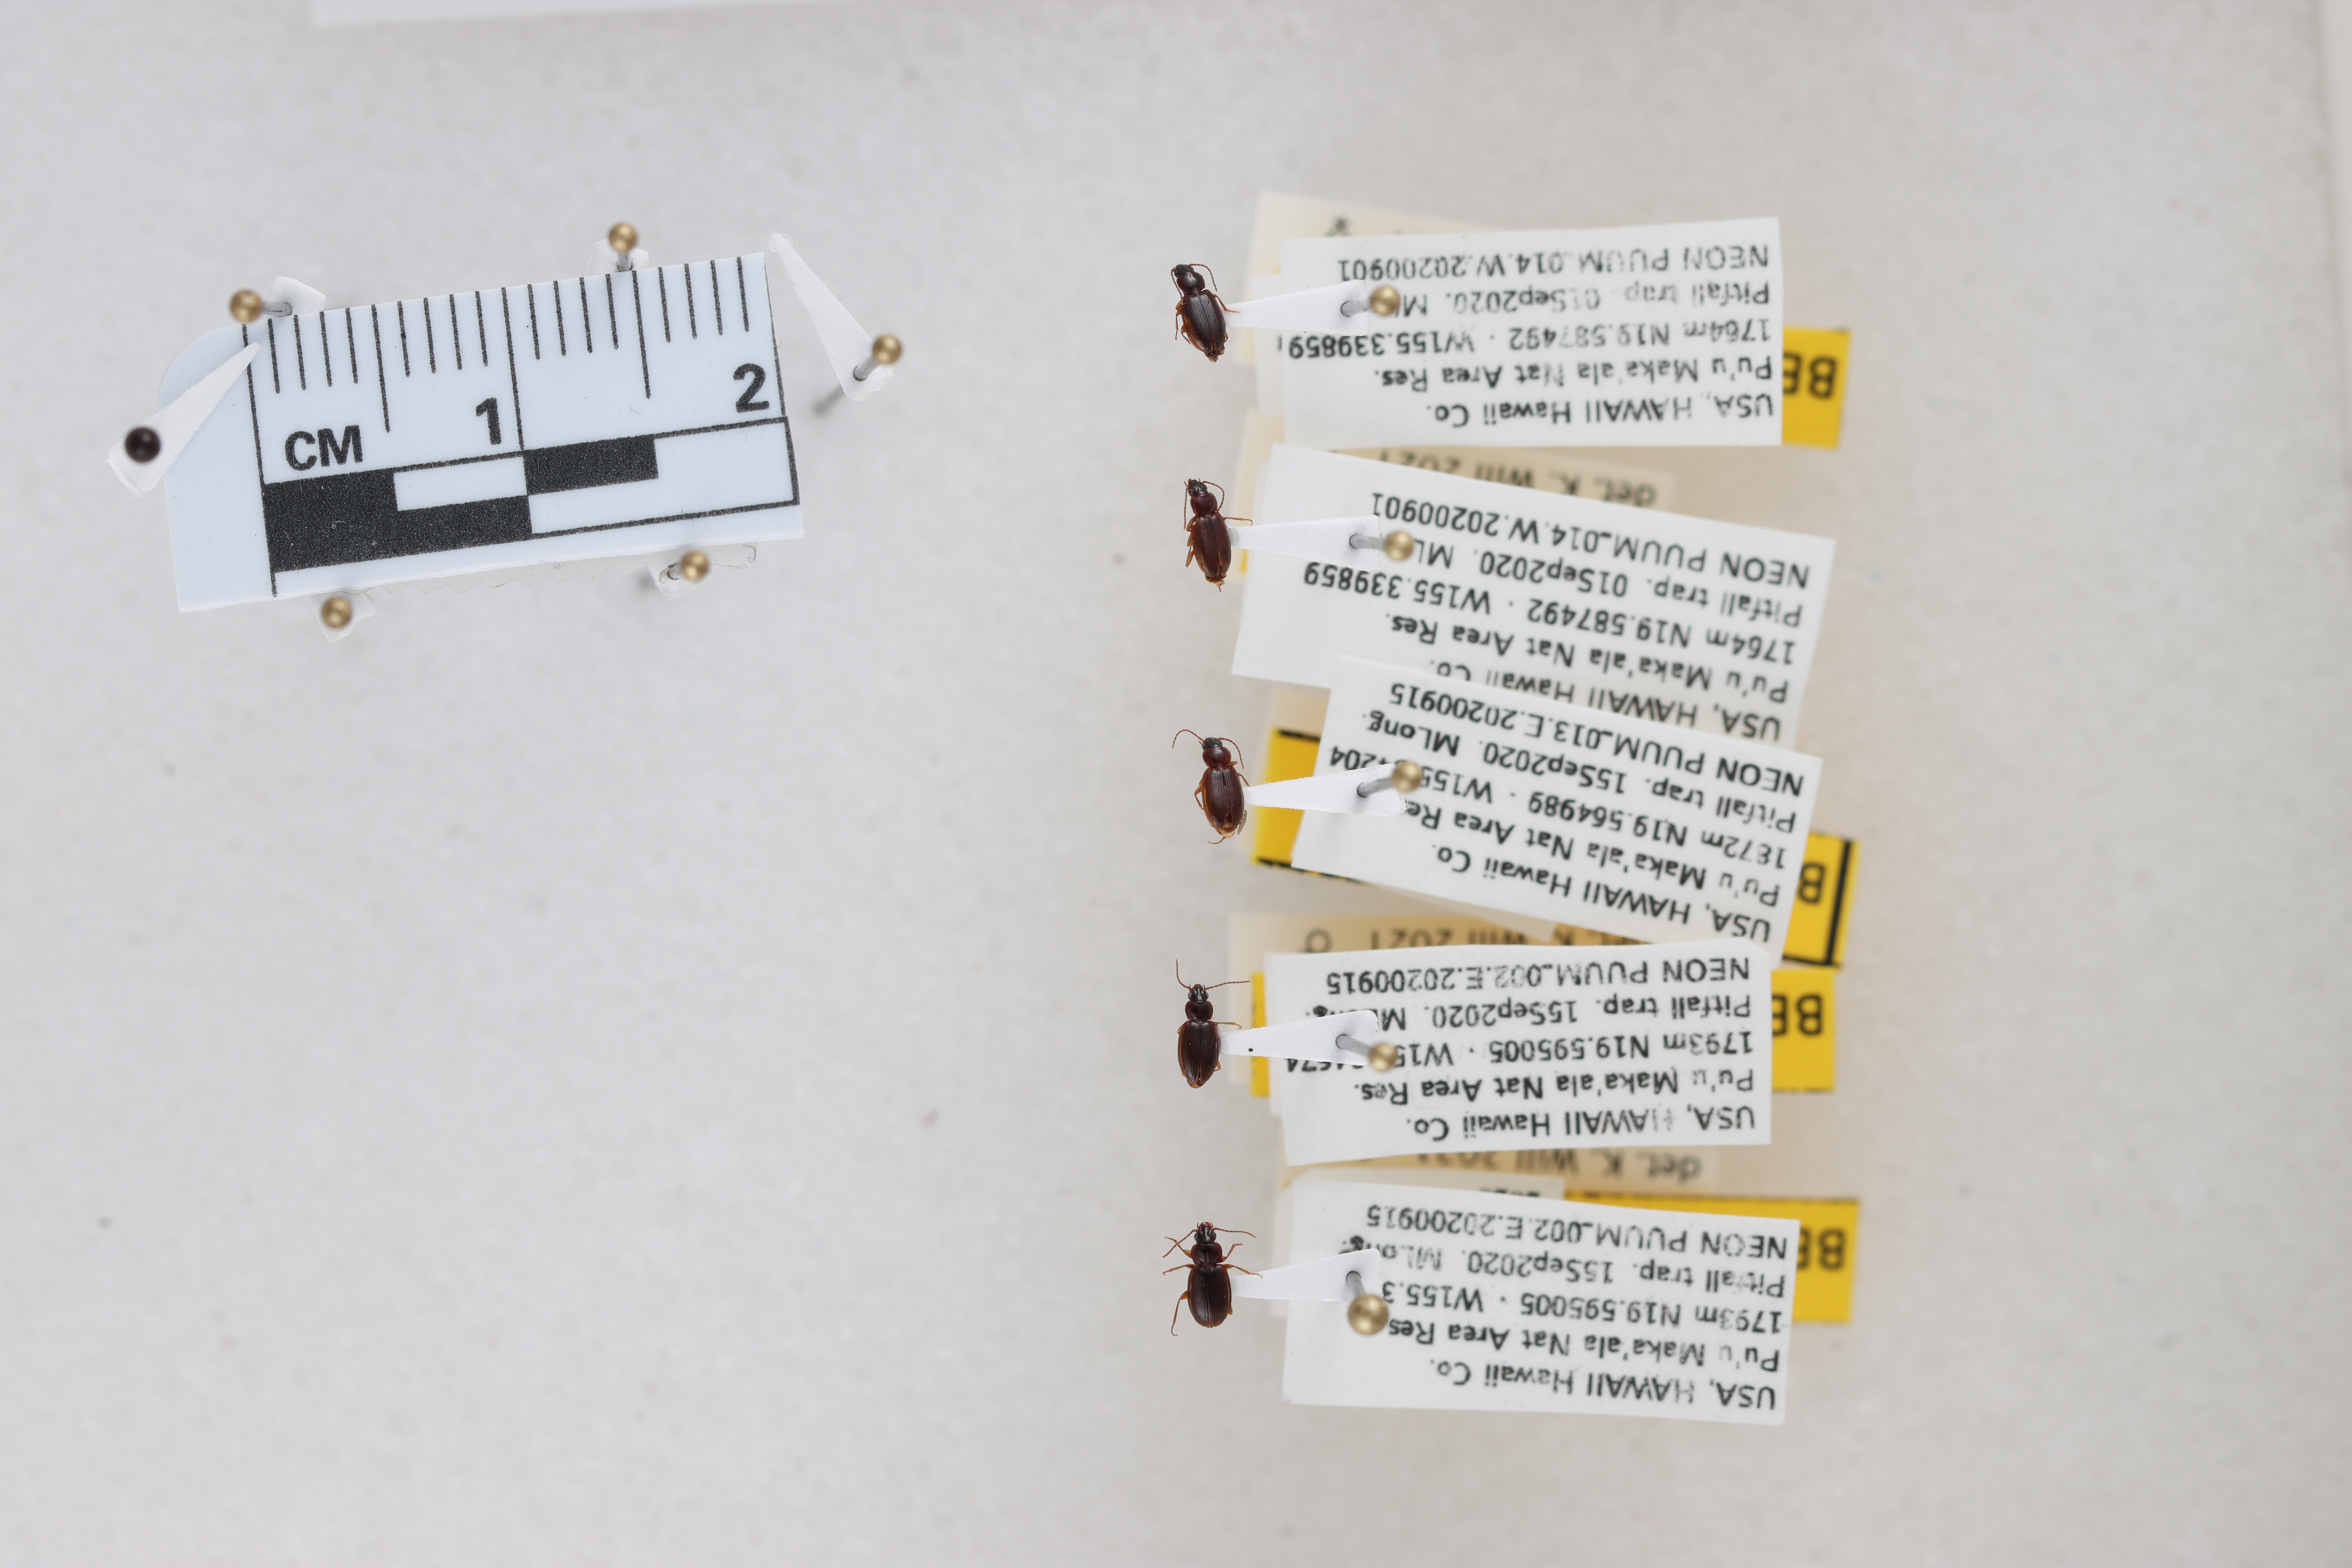
Beetle 1 — elytra length: 0.236 cm, elytra max width: 0.151 cm, basal pronotum width: 0.078 cm

Beetle 2 — elytra length: 0.237 cm, elytra max width: 0.142 cm, basal pronotum width: 0.077 cm

Beetle 3 — elytra length: 0.228 cm, elytra max width: 0.143 cm, basal pronotum width: 0.086 cm

Beetle 4 — elytra length: 0.233 cm, elytra max width: 0.158 cm, basal pronotum width: 0.085 cm

Beetle 5 — elytra length: 0.231 cm, elytra max width: 0.163 cm, basal pronotum width: 0.097 cm